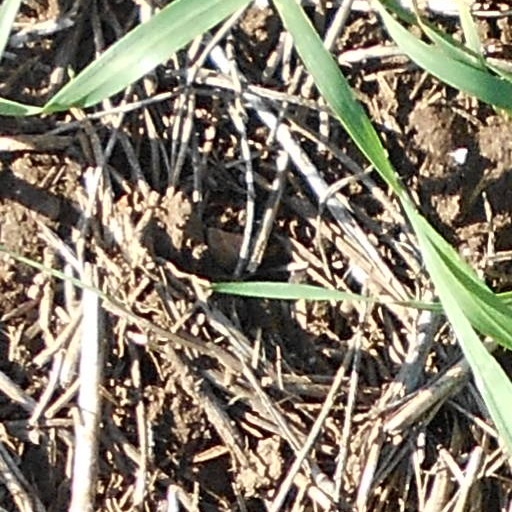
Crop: wheat